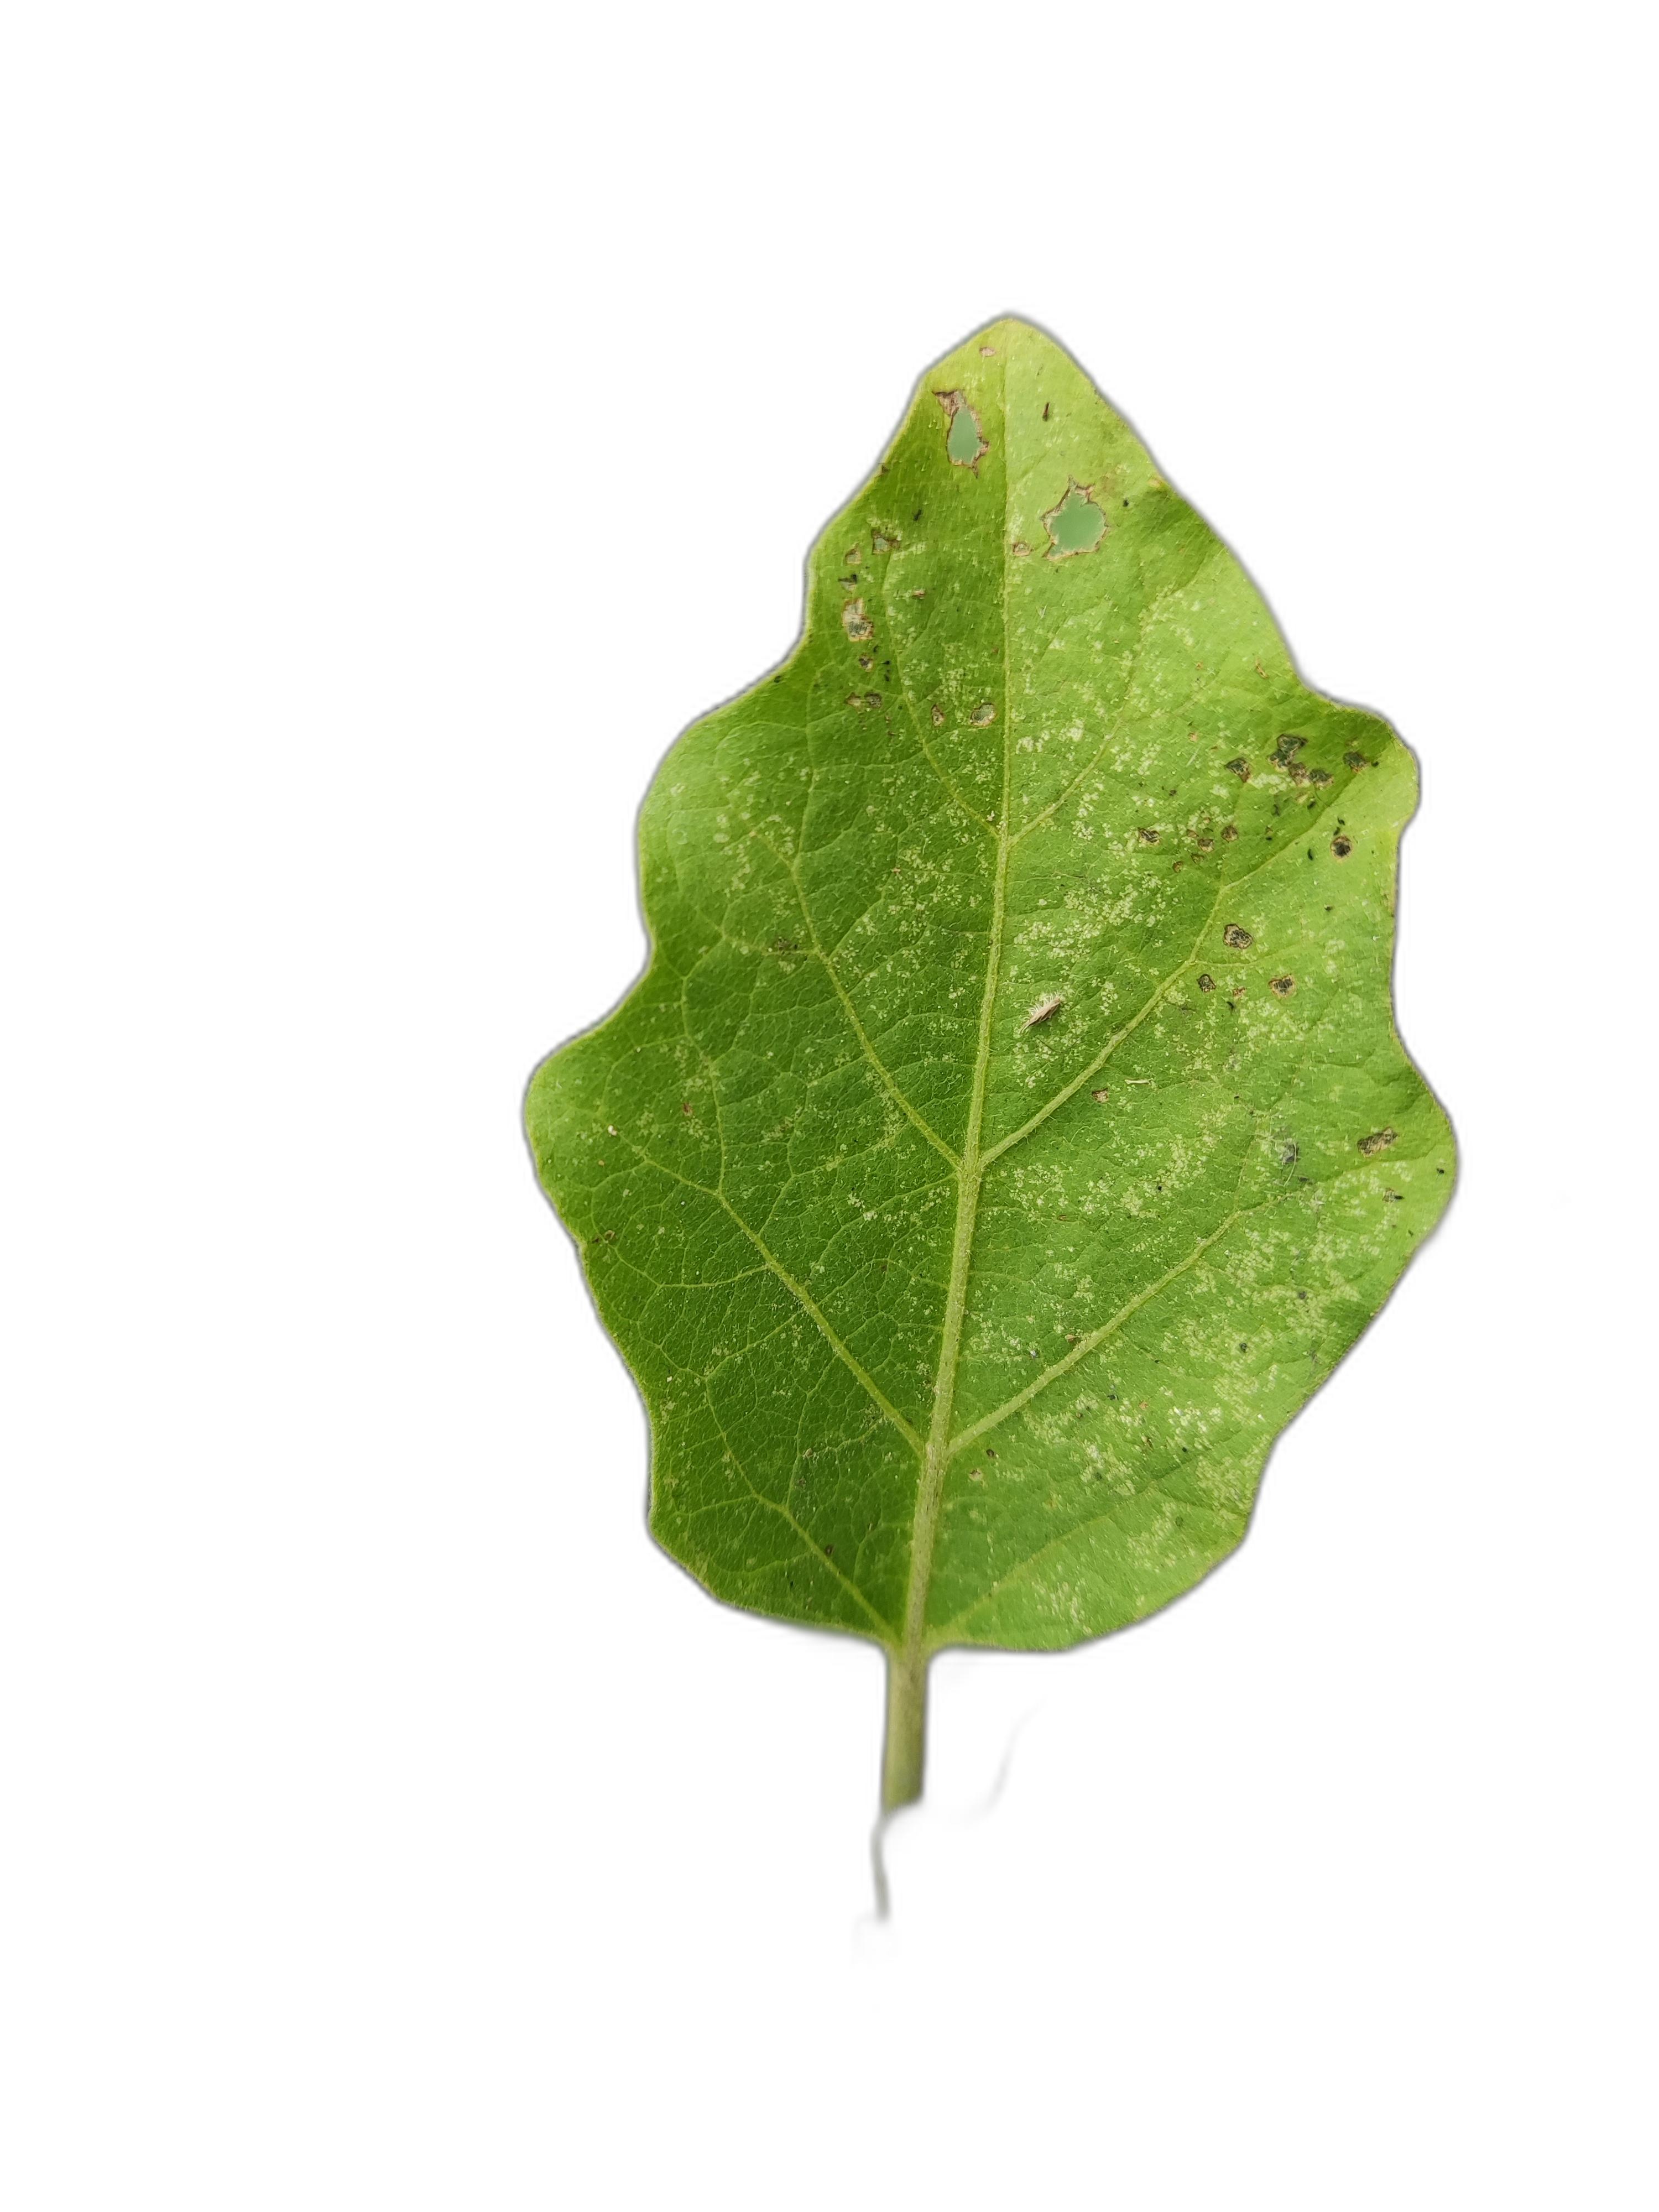
Label: Leaf Spot Disease